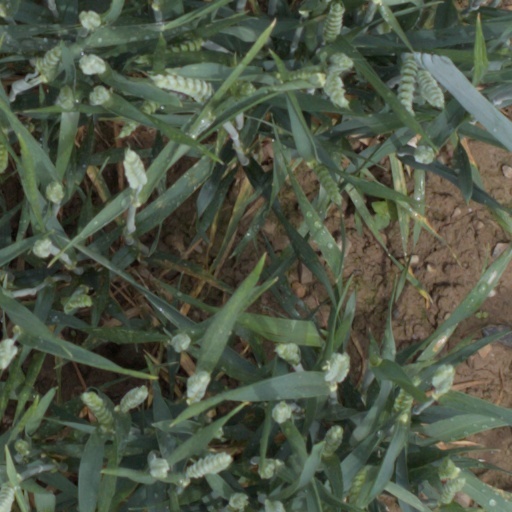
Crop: wheat